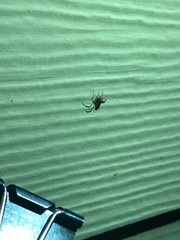
Species: Parasteatoda_tepidariorum